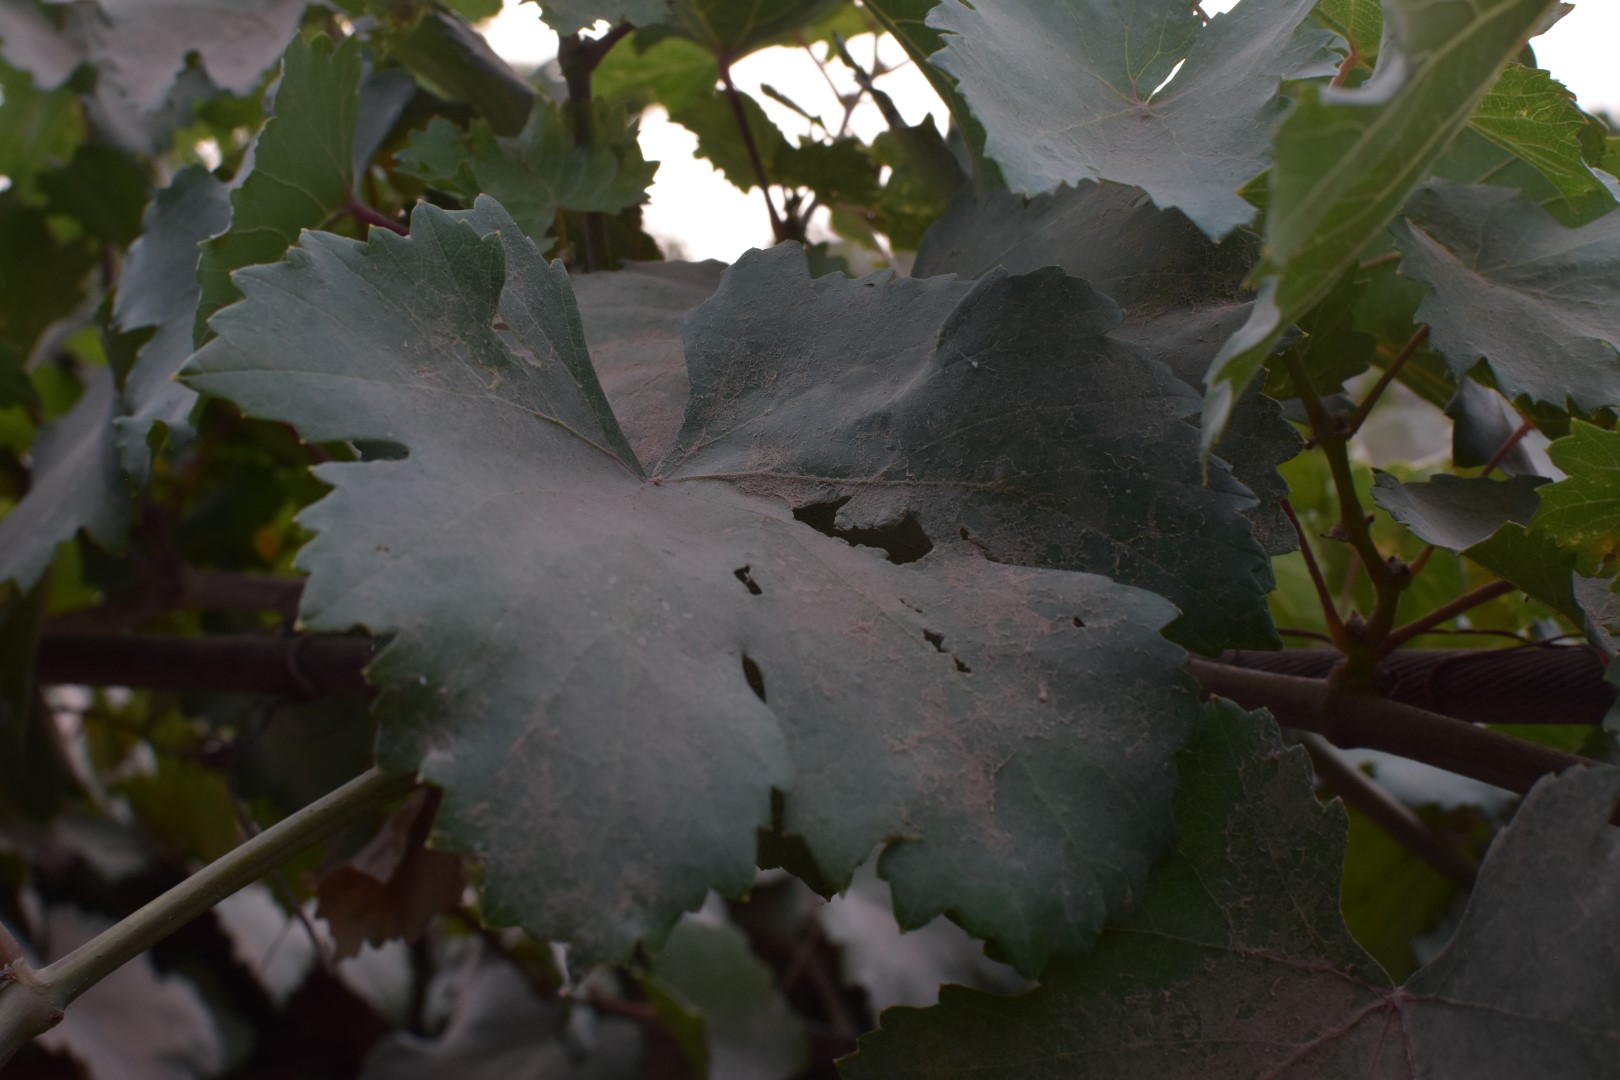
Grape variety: Kamali